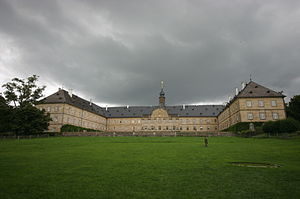
Schloss Tambach / Billeder af slottet
Schloss Tambach er et barok-slot beliggende ved Weitramsdorf i Landkreis Coburg i Oberfranken og har siden 1806 været i privateje af grevefamilien Ortenburg. Det ligger i delstaten Bayern ganske tæt på grænsen til Thüringen.